Busan–Geoje Bridge

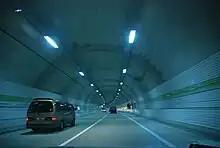
The tunnel in December 2010

When it opened, the tunnel became the world's deepest immersed roadway tunnel ( below mean water level) and the world's second-longest concrete immersed tunnel, at . It is Korea's first immersed tunnel. It became the second-deepest immersed vehicle tunnel after completion of the Marmaray (Bosphorus rail tunnel) in 2013.